Deserts of California

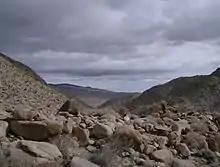
Desert landscape in the Mojave Desert

The Colorado Desert is a northwesterly part of the larger Sonoran Desert, which extends across southwest North America. The Colorado Desert region encompasses approximately , reaching from the Northwest Mexico border region in the south to the higher-elevation Mojave Desert in the north and from the Colorado River in the east to the Laguna Mountains of the Peninsular Ranges in the west. The area includes the heavily irrigated Coachella, Palo Verde, and Imperial Valleys. The Sonoran/Colorado Desert in California includes the colloquially-defined Low Desert region.